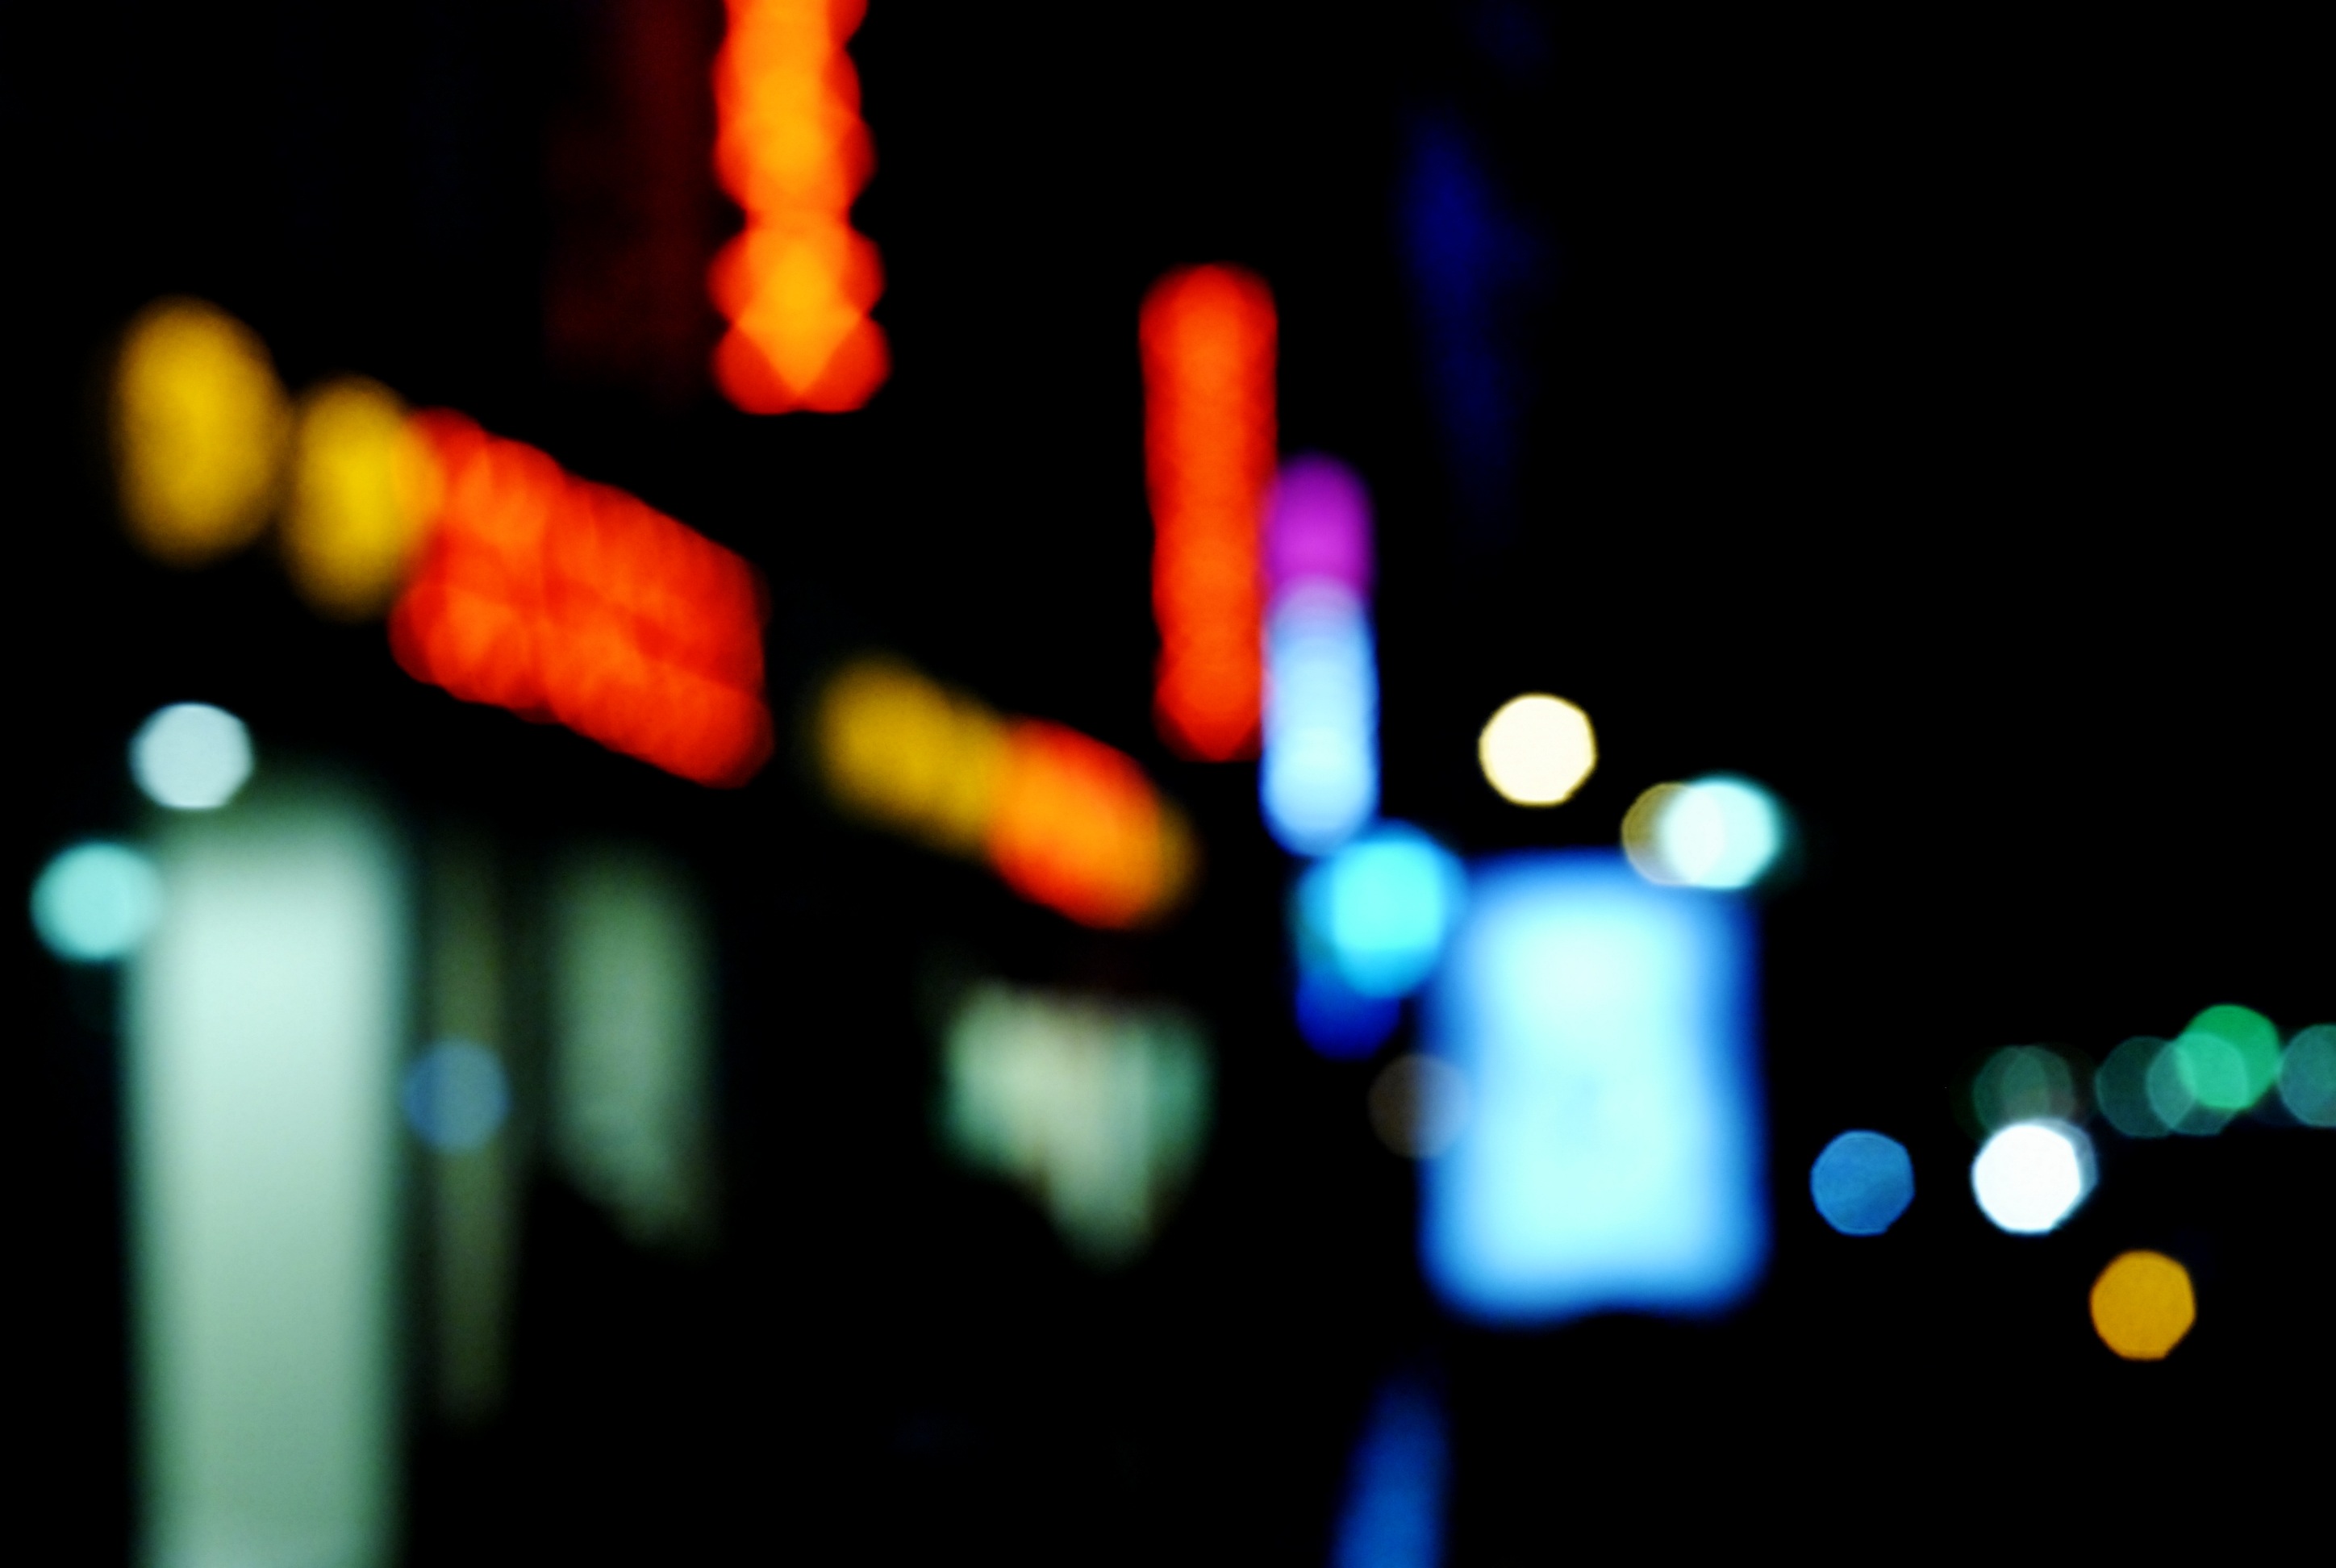
light, bokeh, blur, street, night, number, city, line, color, darkness, lighting, font, shape